The Roy Files

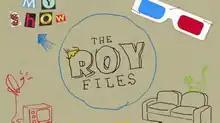
"Title card"

The ROY Files is an Irish children's television series, filmed in Dublin, Ireland, which was broadcast by TRTÉ and RTÉ TWO in Ireland, CBBC in the United Kingdom and ABC Me in Australia. It began airing on 7 December 2015. The show centres on the title character Roy O'Brien, the 11-year-old animated son of a live-action family. The series is a spin-off from "ROY", which ran from 1 July 2009 to 7 April 2015. It stars Jason Cullen (replacing Scott Graham and Robert Donnelly as Roy), Simon Delaney, Cathy Belton and Martha Byrne.